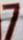
Number: 7